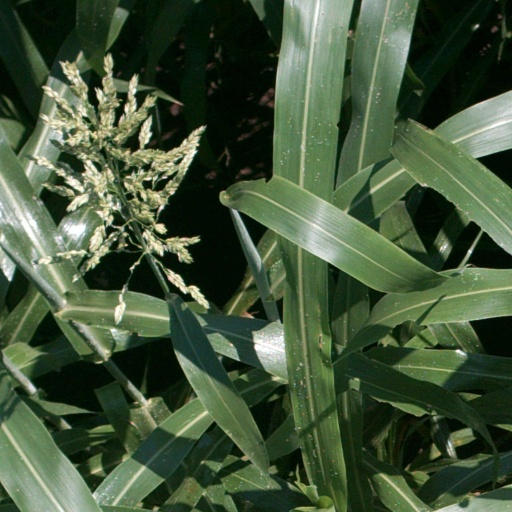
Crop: sorghum